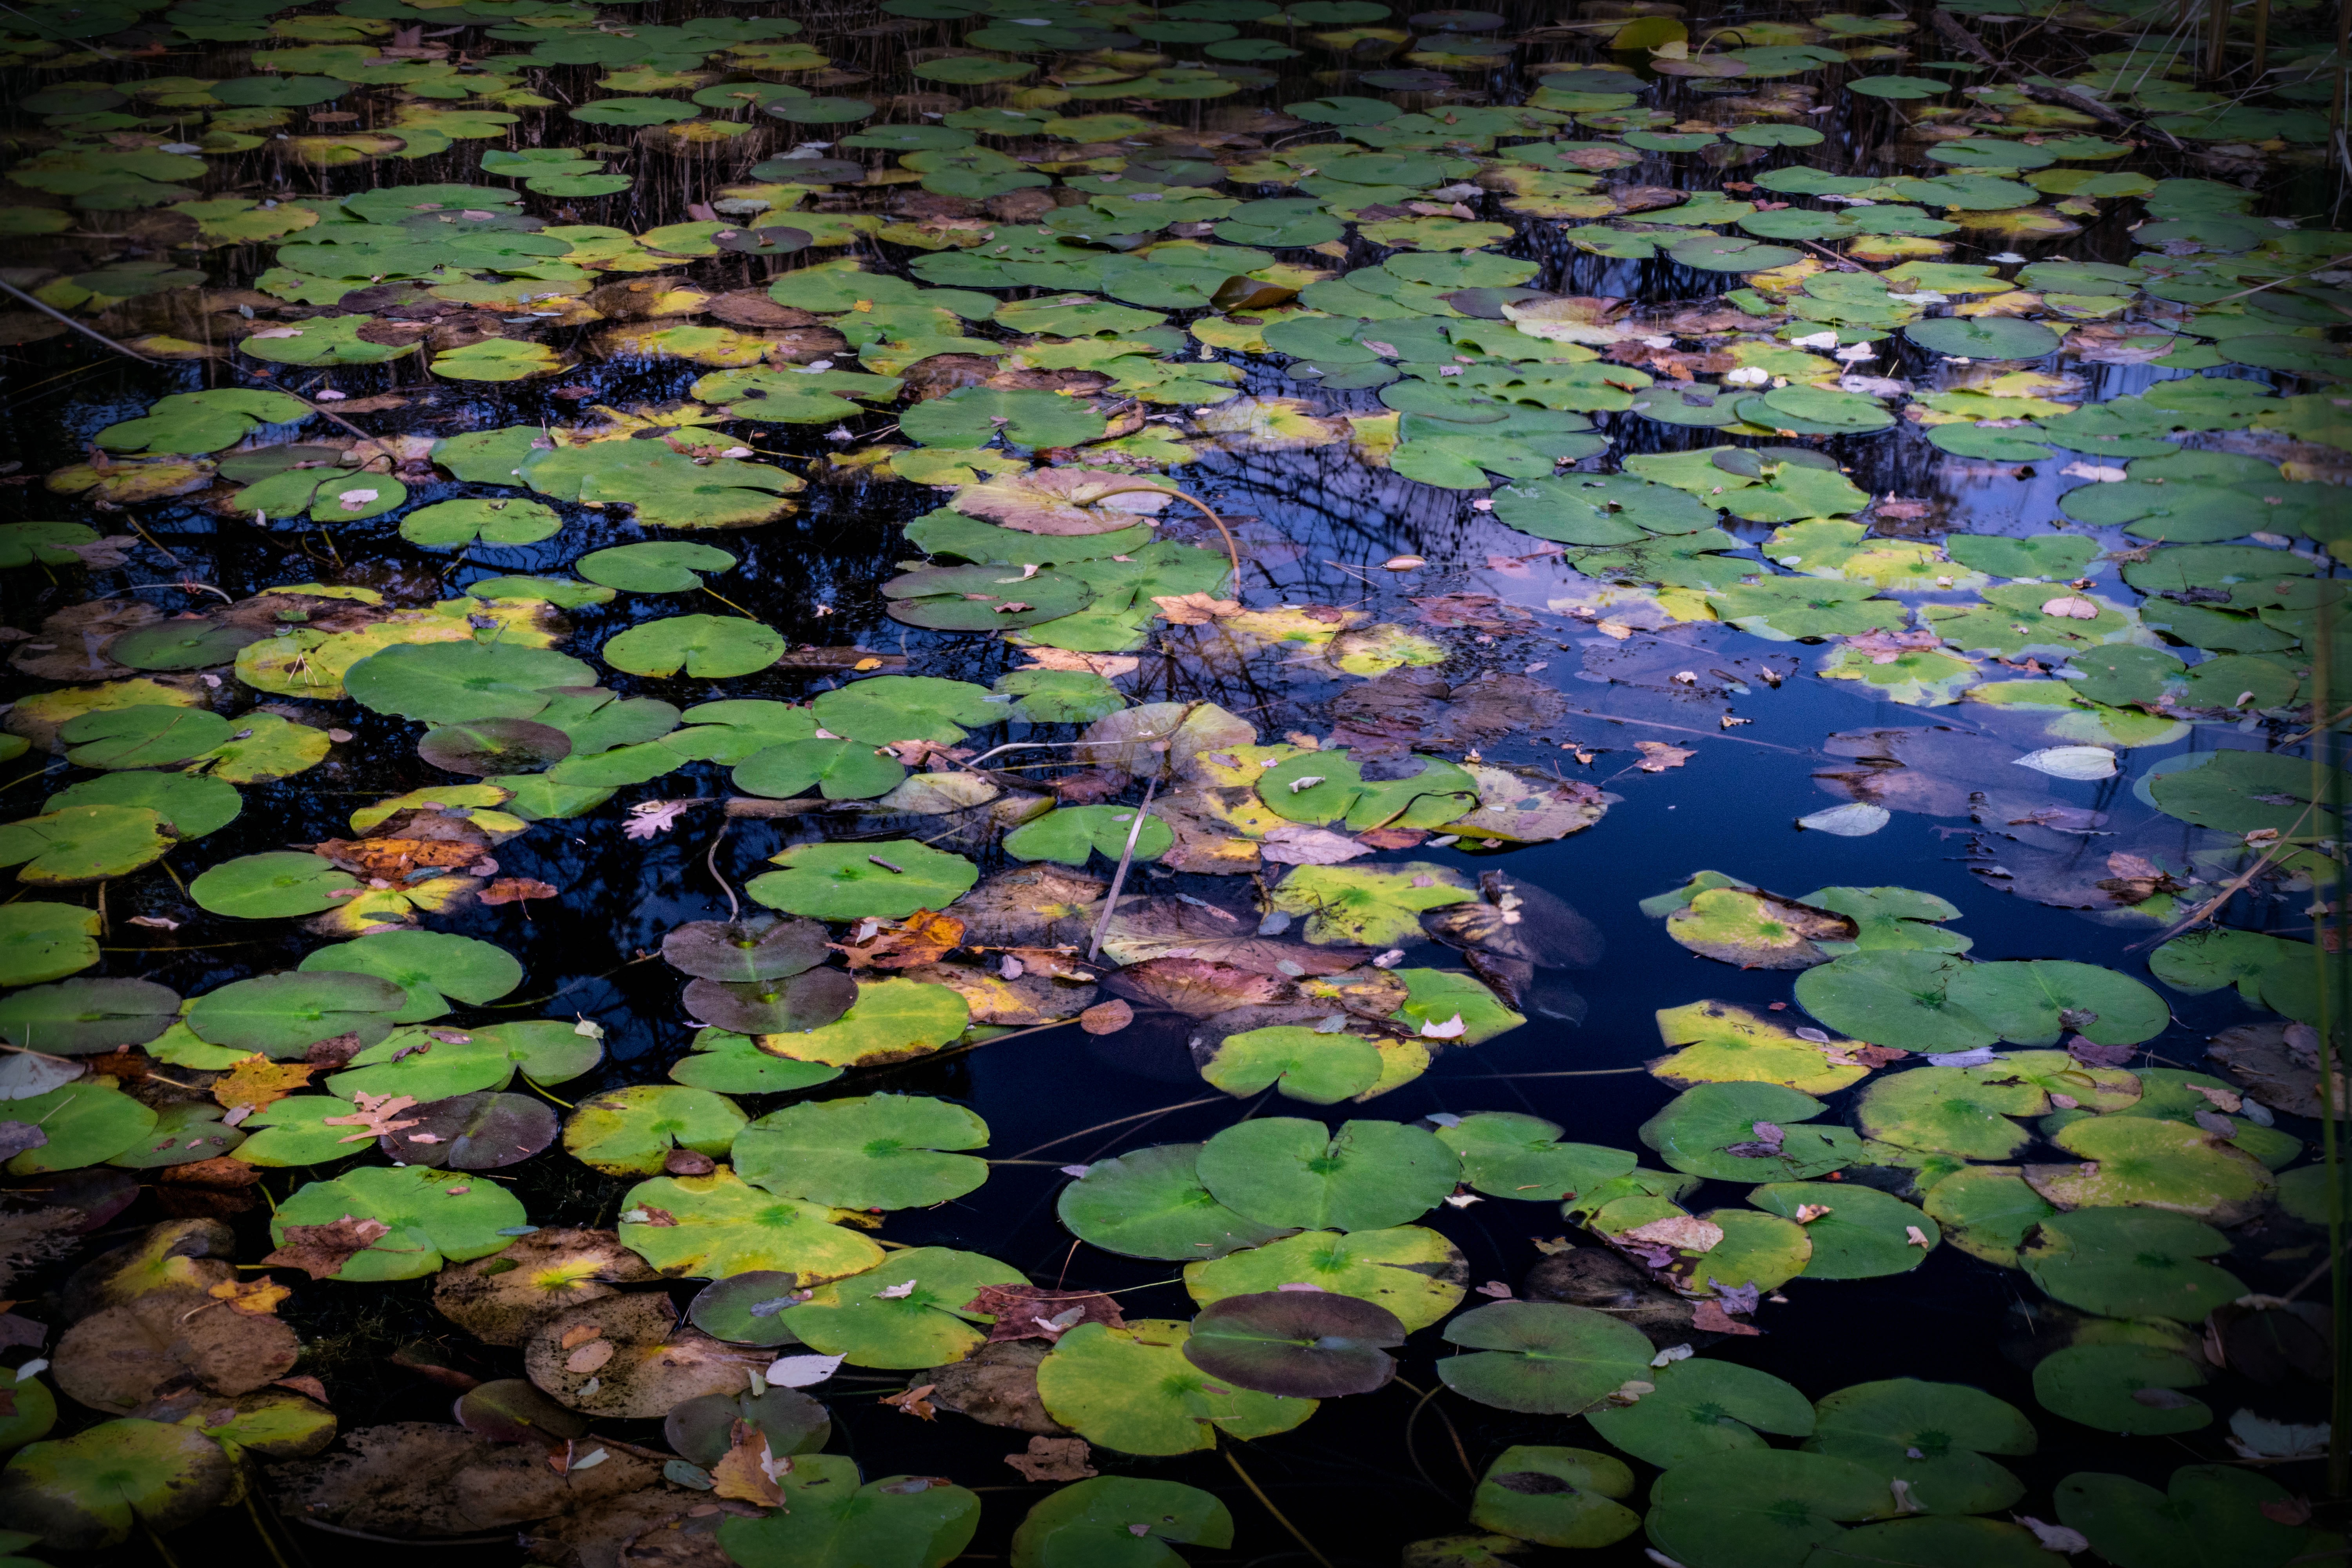
tree, plant, leaf, flower, pond, green, reflection, autumn, botany, garden, flora, wetland, woodland, ecosystem